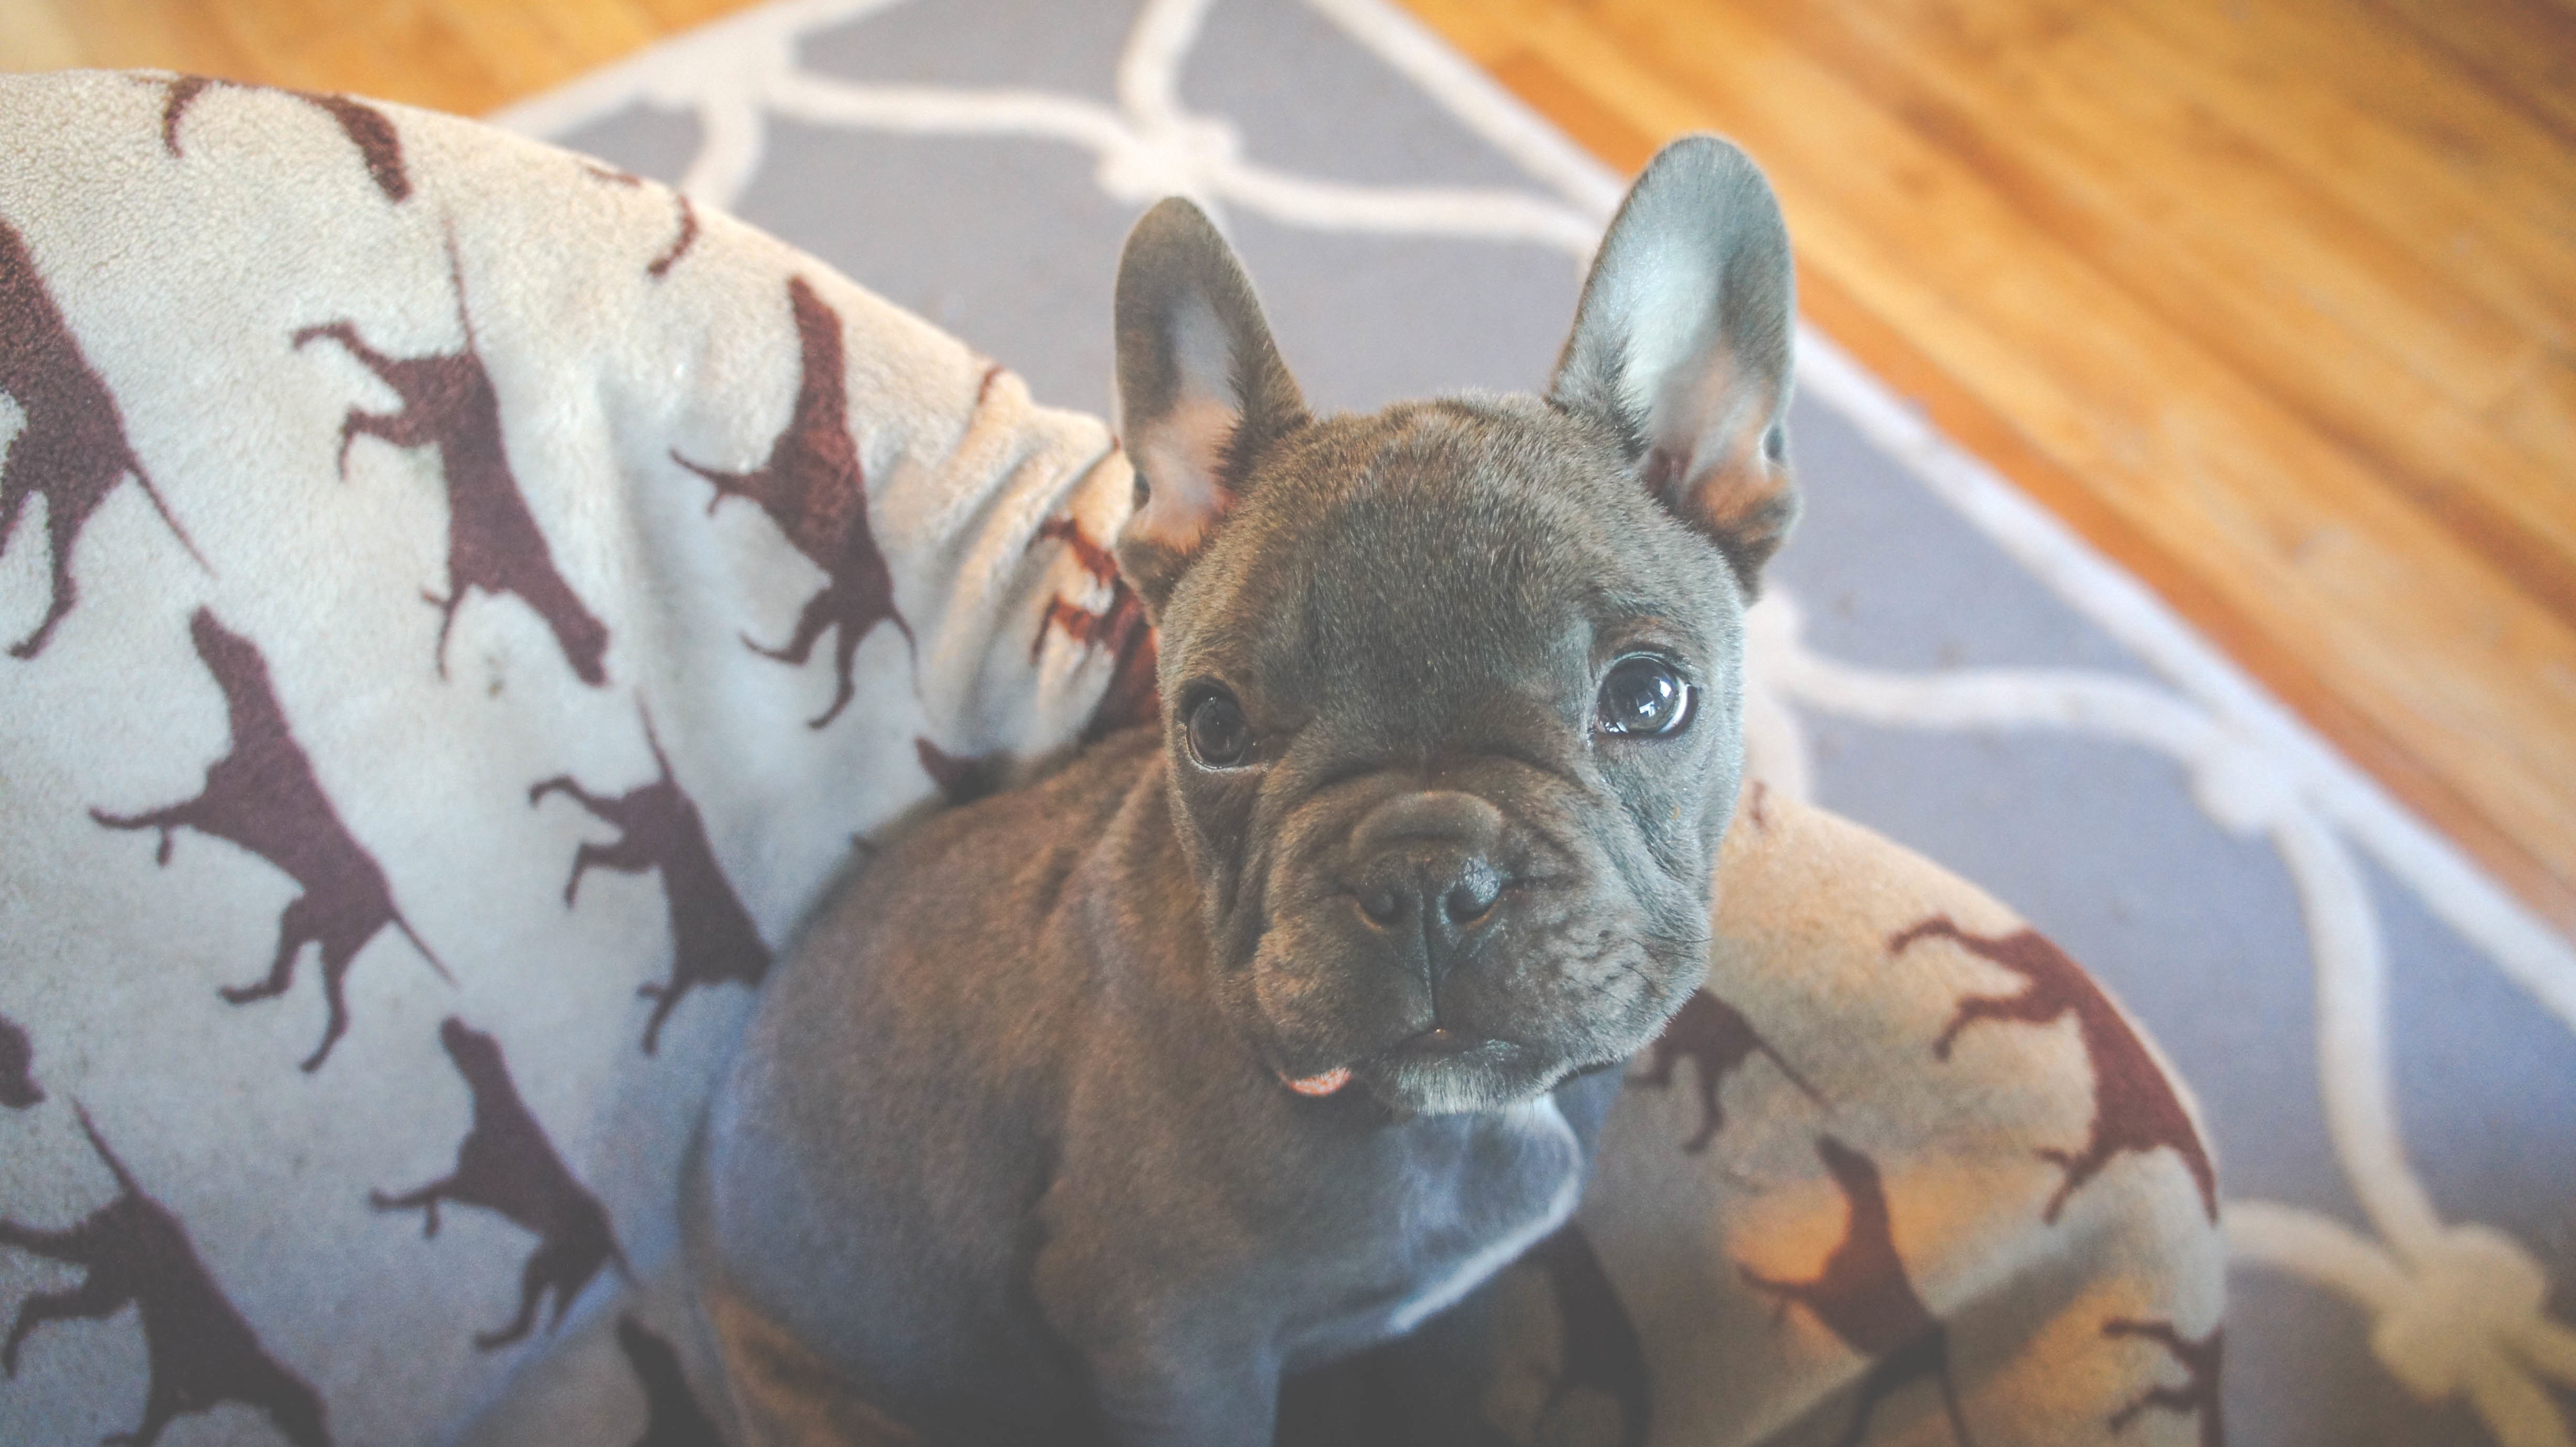
puppy, dog, animal, cute, canine, pet, small, brown, mammal, bulldog, vertebrate, domestic, adorable, french bulldog, terrier, breed, doggy, purebred, dog like mammal